Cyclone Aila

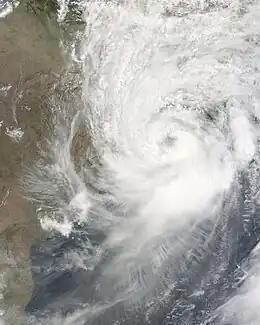
Severe Cyclonic Storm Aila at peak intensity

Severe Cyclonic Storm Aila (JTWC designation: 02B) was the second named tropical cyclone of the 2009 North Indian Ocean cyclone season. Warned by both the Regional Specialized Meteorological Center (RSMC) and Joint Typhoon Warning Center (JTWC), Aila formed over a disturbance over the Bay of Bengal on May 23, 2009 and started to intensify, reaching sustained wind speeds of 110 kmh (70 mph). It was the worst natural disaster to affect Bangladesh since Cyclone Sidr in November 2007. A relatively strong tropical cyclone, it caused extensive damage in India and Bangladesh.